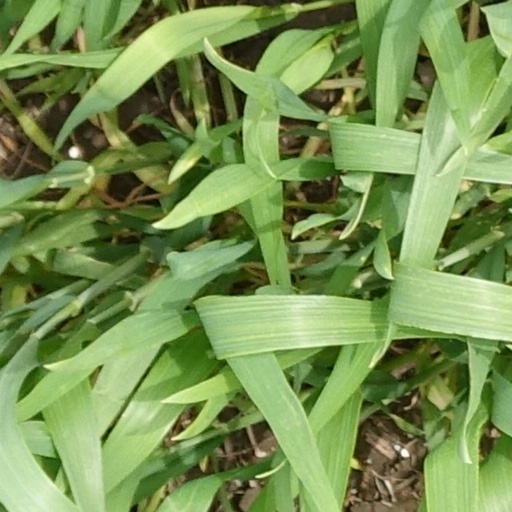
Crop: wheat